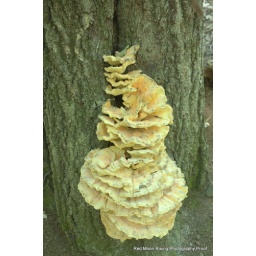
Weird fungus growing in a tree in the forest in Upstate NY.